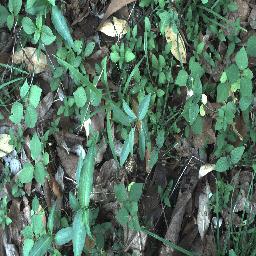
Label: rubber_vine